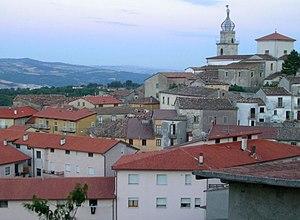
Sepino est une commune italienne de la province de Campobasso dans la région Molise en Italie. Son nom continue celui de l'antique Saepinum.